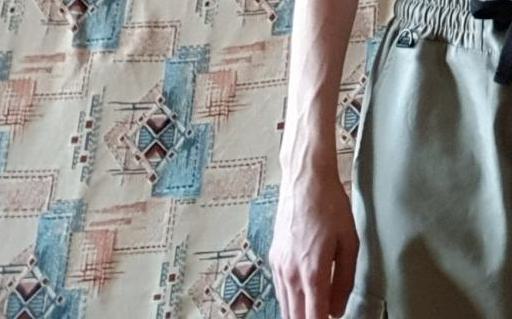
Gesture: no_gesture